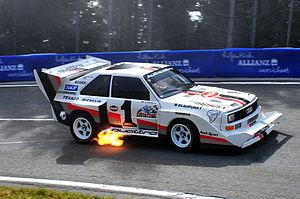
Walter Röhrl né le 7 mars 1947 à Ratisbonne est un pilote automobile allemand qui fut entre autres deux fois Champion du monde des rallyes, une fois d'Europe, et une fois d'Afrique, ainsi qu'à l'occasion un pilote d'endurance automobile.